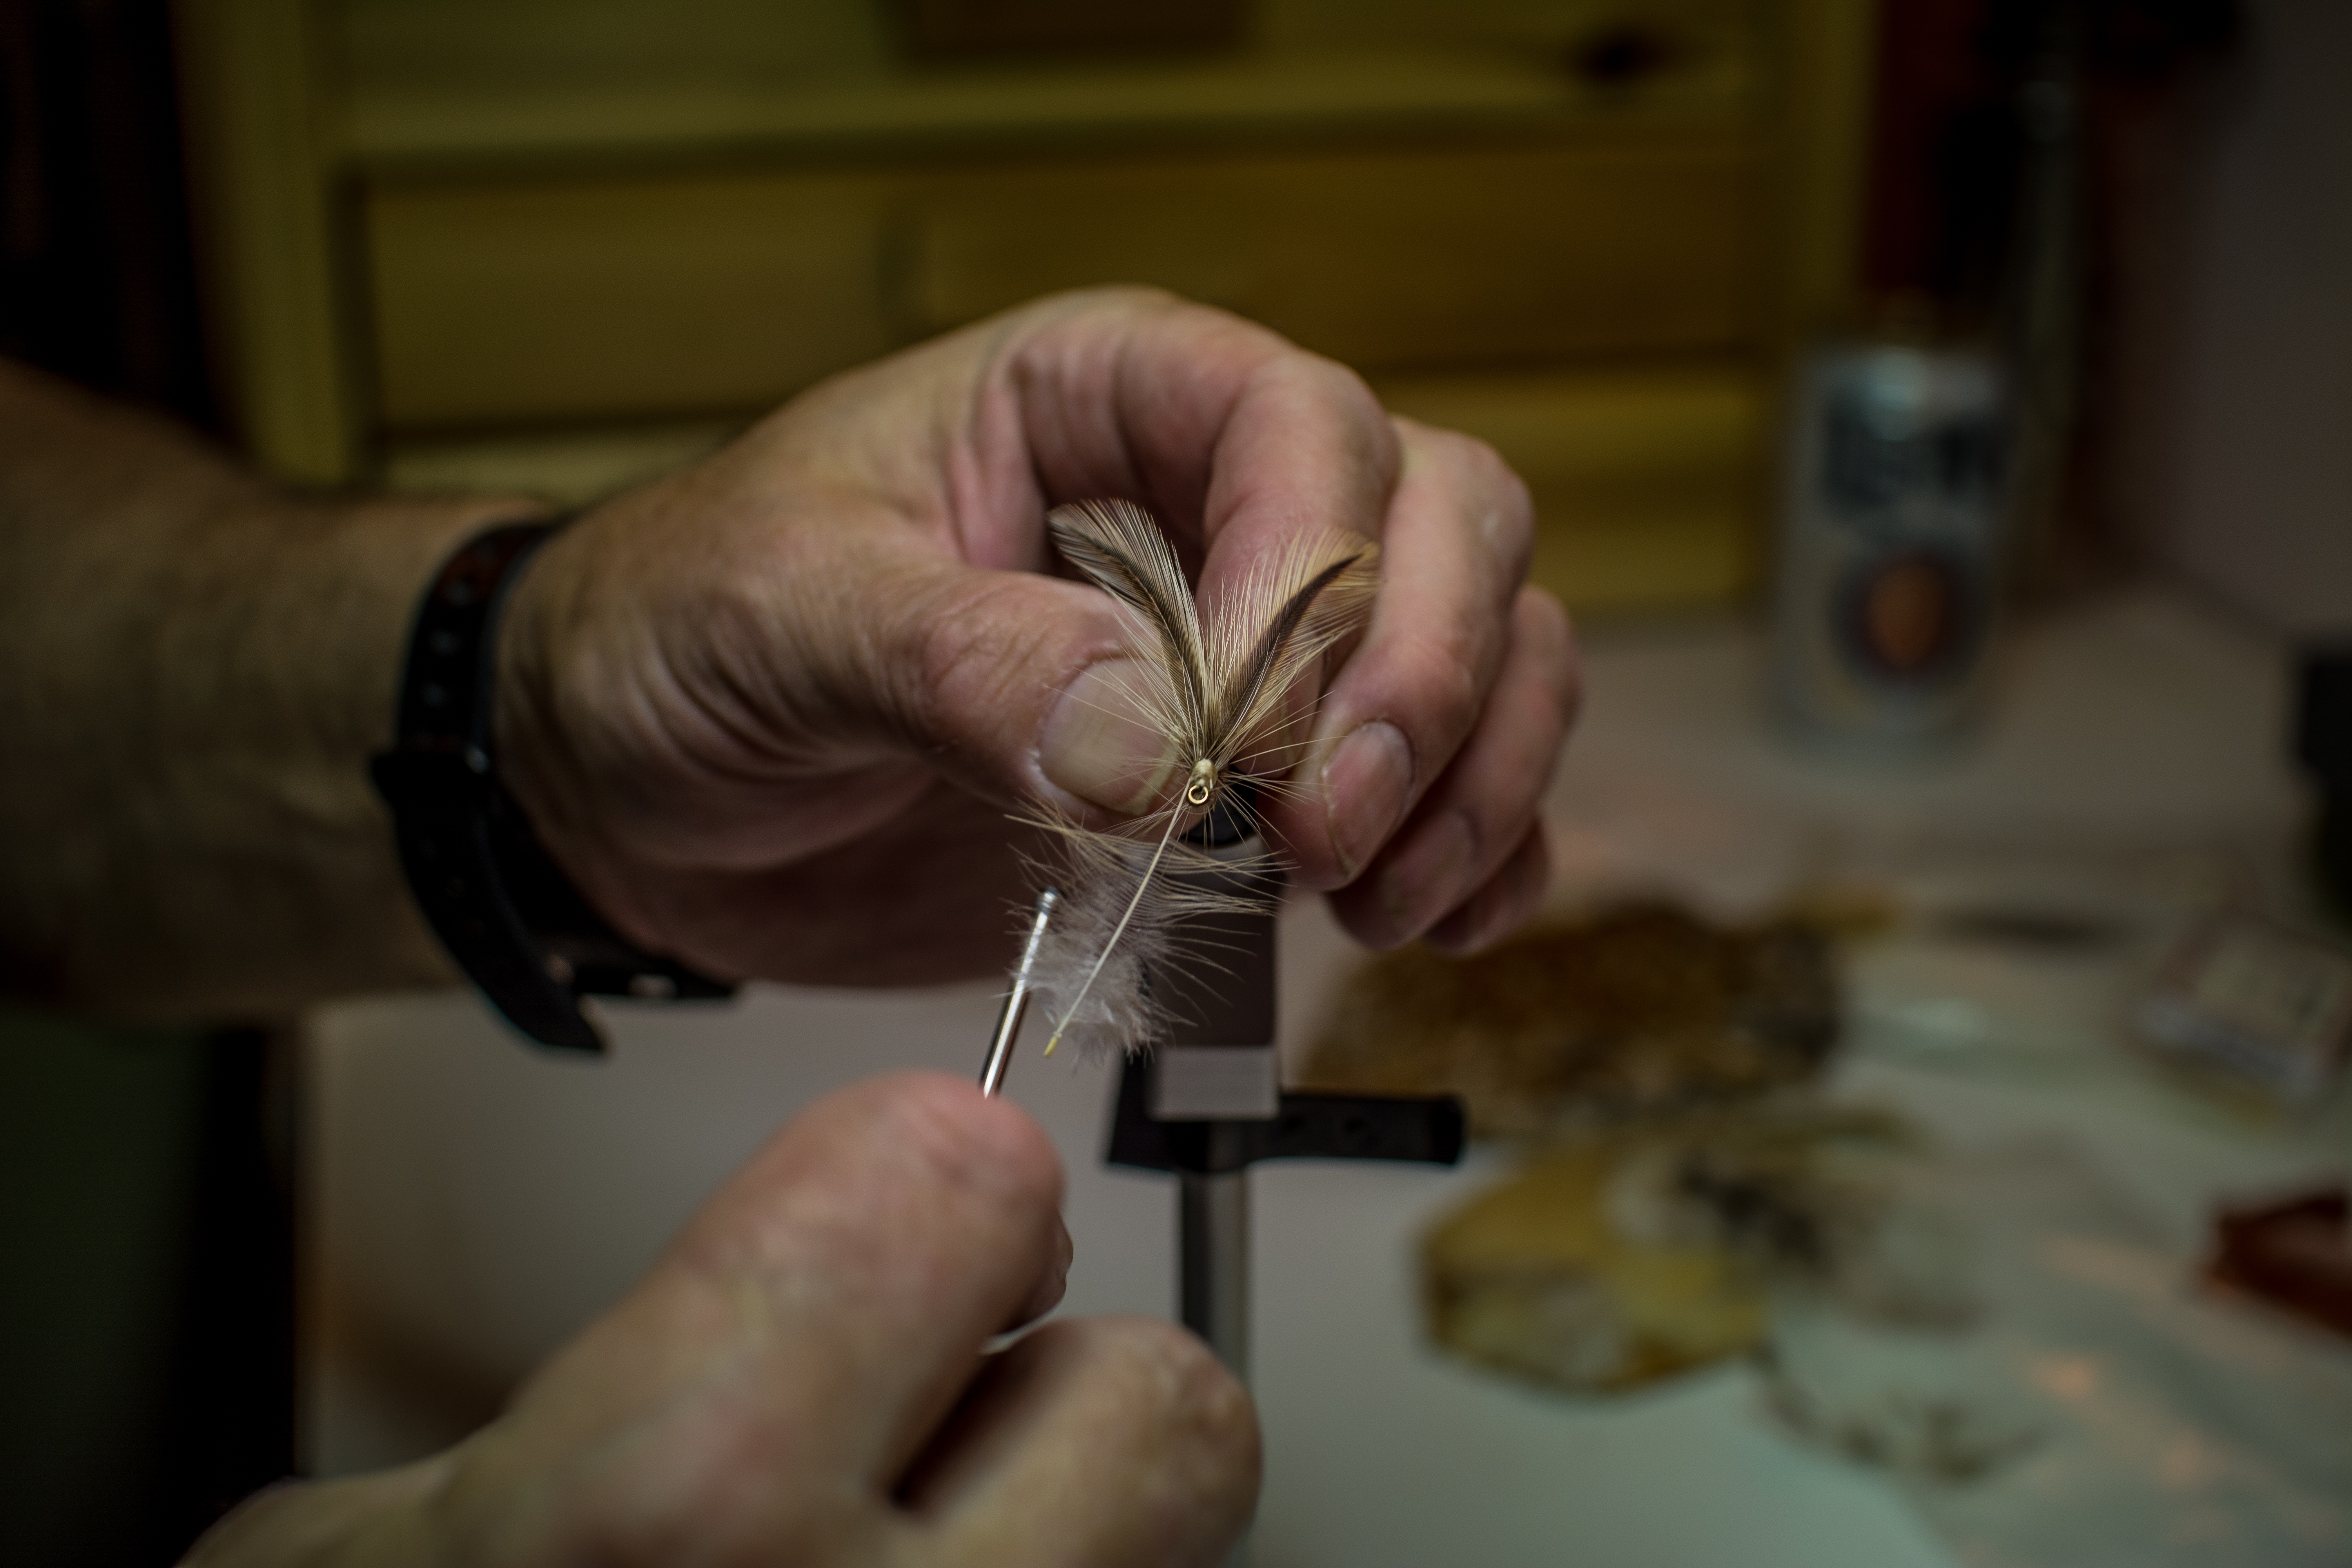
hand, fly, finger, fishing, craft, carving, lure, angler, flies, fly tie, fly tying